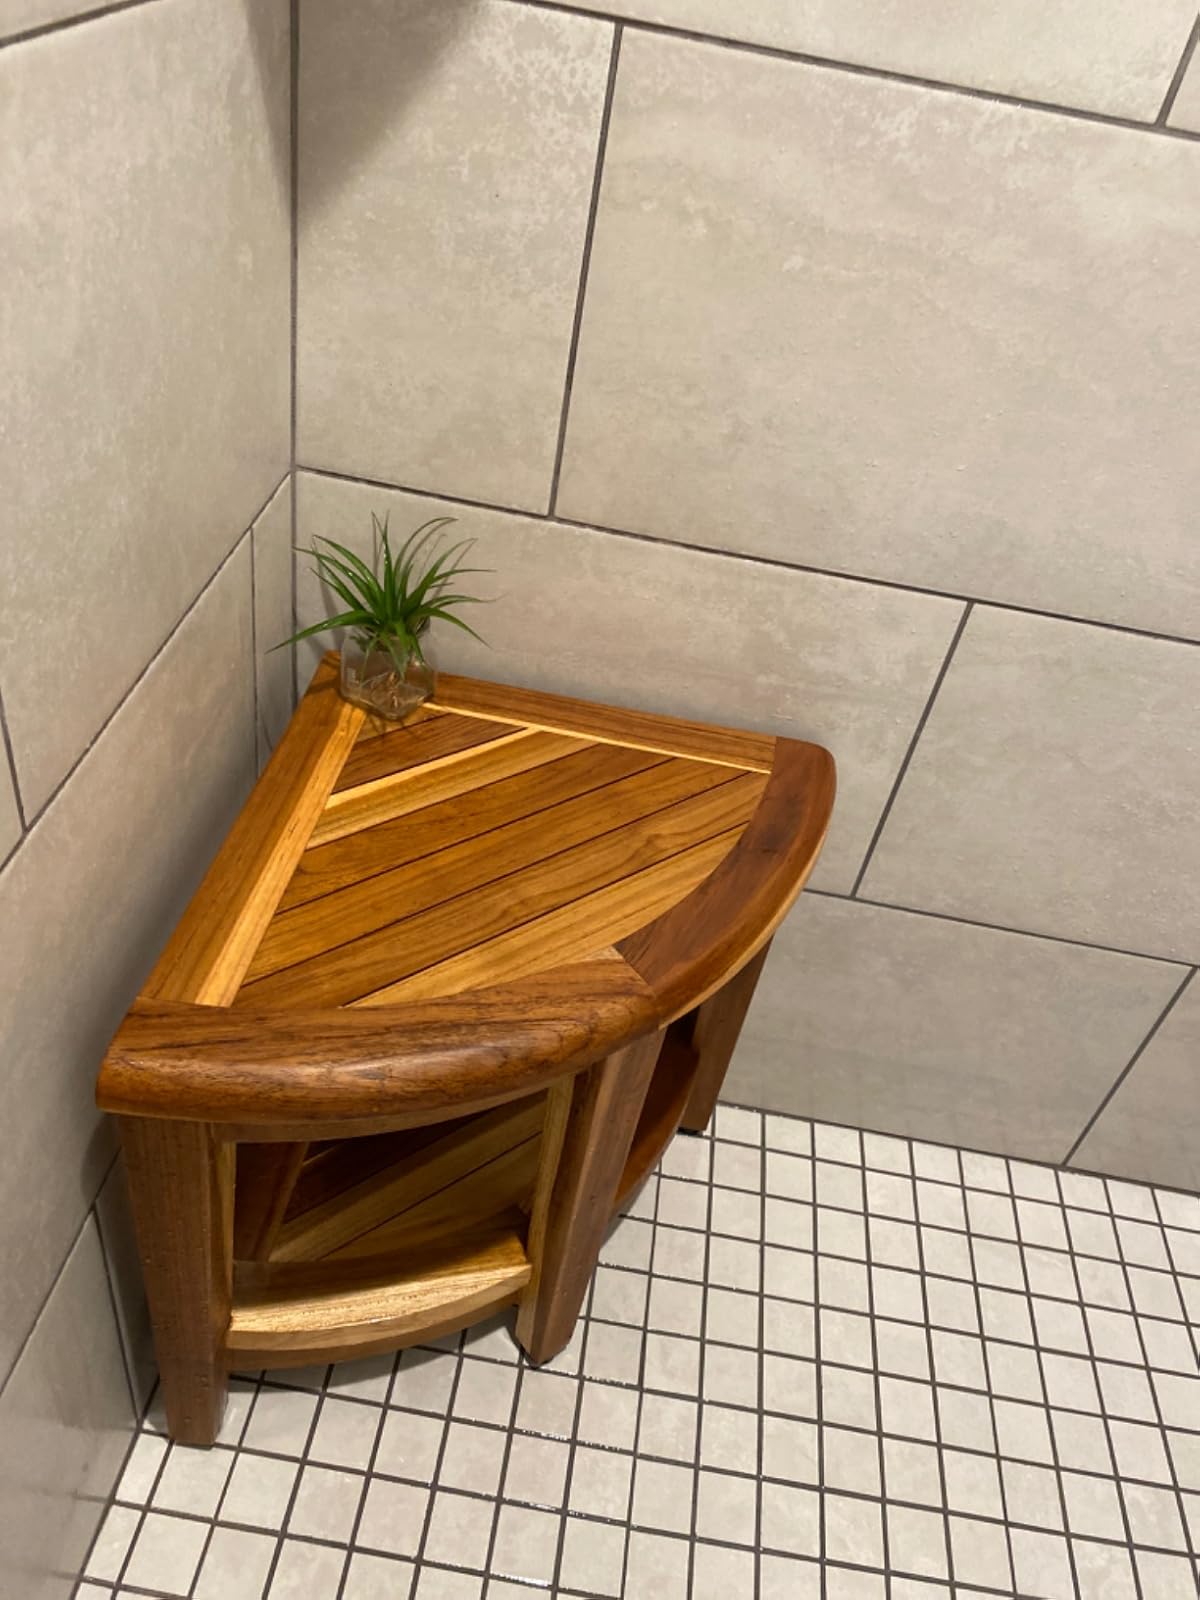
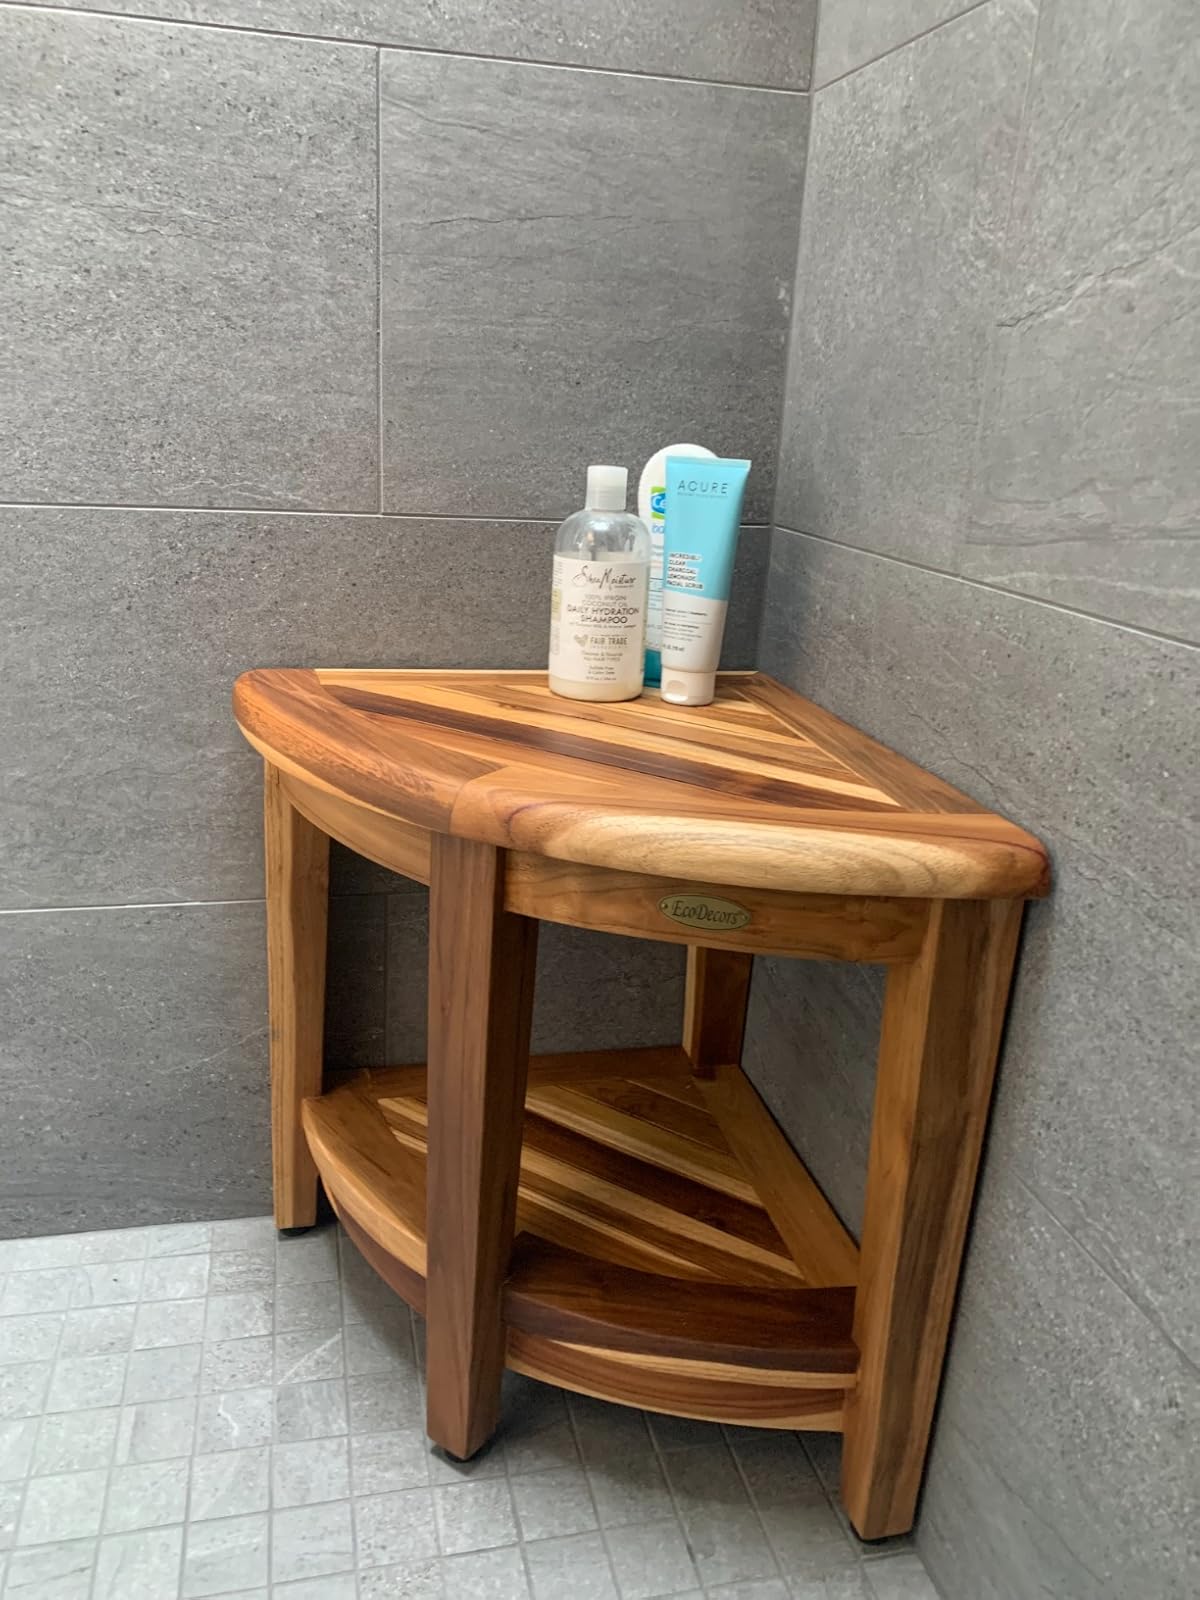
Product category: stool
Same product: yes